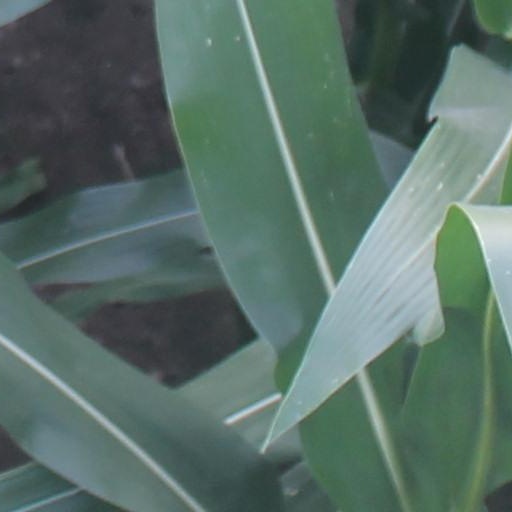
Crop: maize; corn